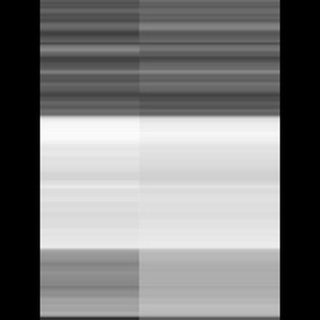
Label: sugarcane_yellow_leaf_disease